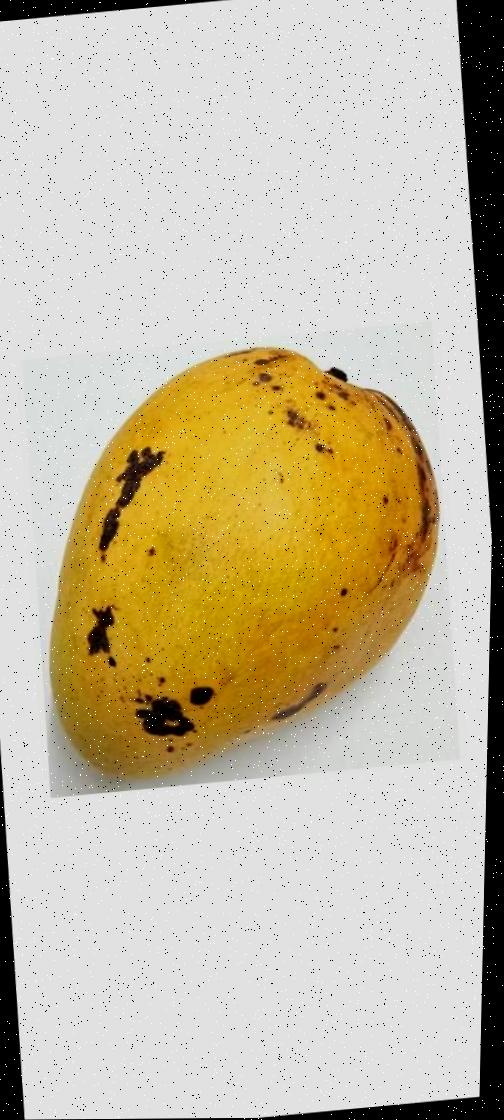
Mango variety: Bari-11